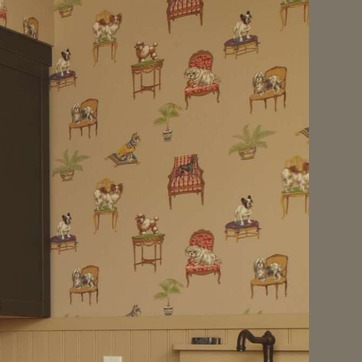
Material: wallpaper